V. Eshwaraiah

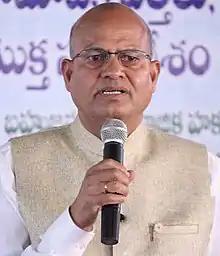
V. Eshwaraiah

Vangala Eshwaraiah, also spelt as V. Eswaraiah is a former chairperson of the National Commission for Backward Classes (September 2013 to September 2016), and previously a Chief Justice of the High Court of Andhra Pradesh in India. He was named as an additional judge of Andhra Pradesh High Court in 1999 and as permanent judge in 2000. Government of India appointed Justice Vangala Eswaraiah, former Acting Chief Justice of Andhra Pradesh High Court as the Chairperson of the National Commission for Backward Classes (NCBC) on 23 September 2013. He was succeeded by Justice M. N. Rao, a retired Chief Justice of Himachal Pradesh High Court.